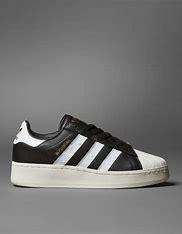
Brand: Adidas
Model: Superstar XLG